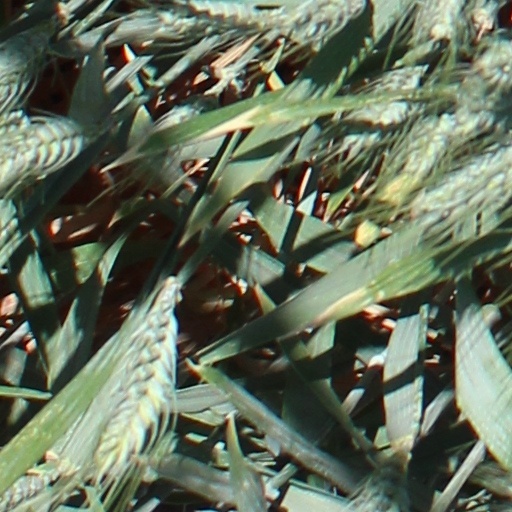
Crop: wheat